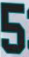
Number: 5